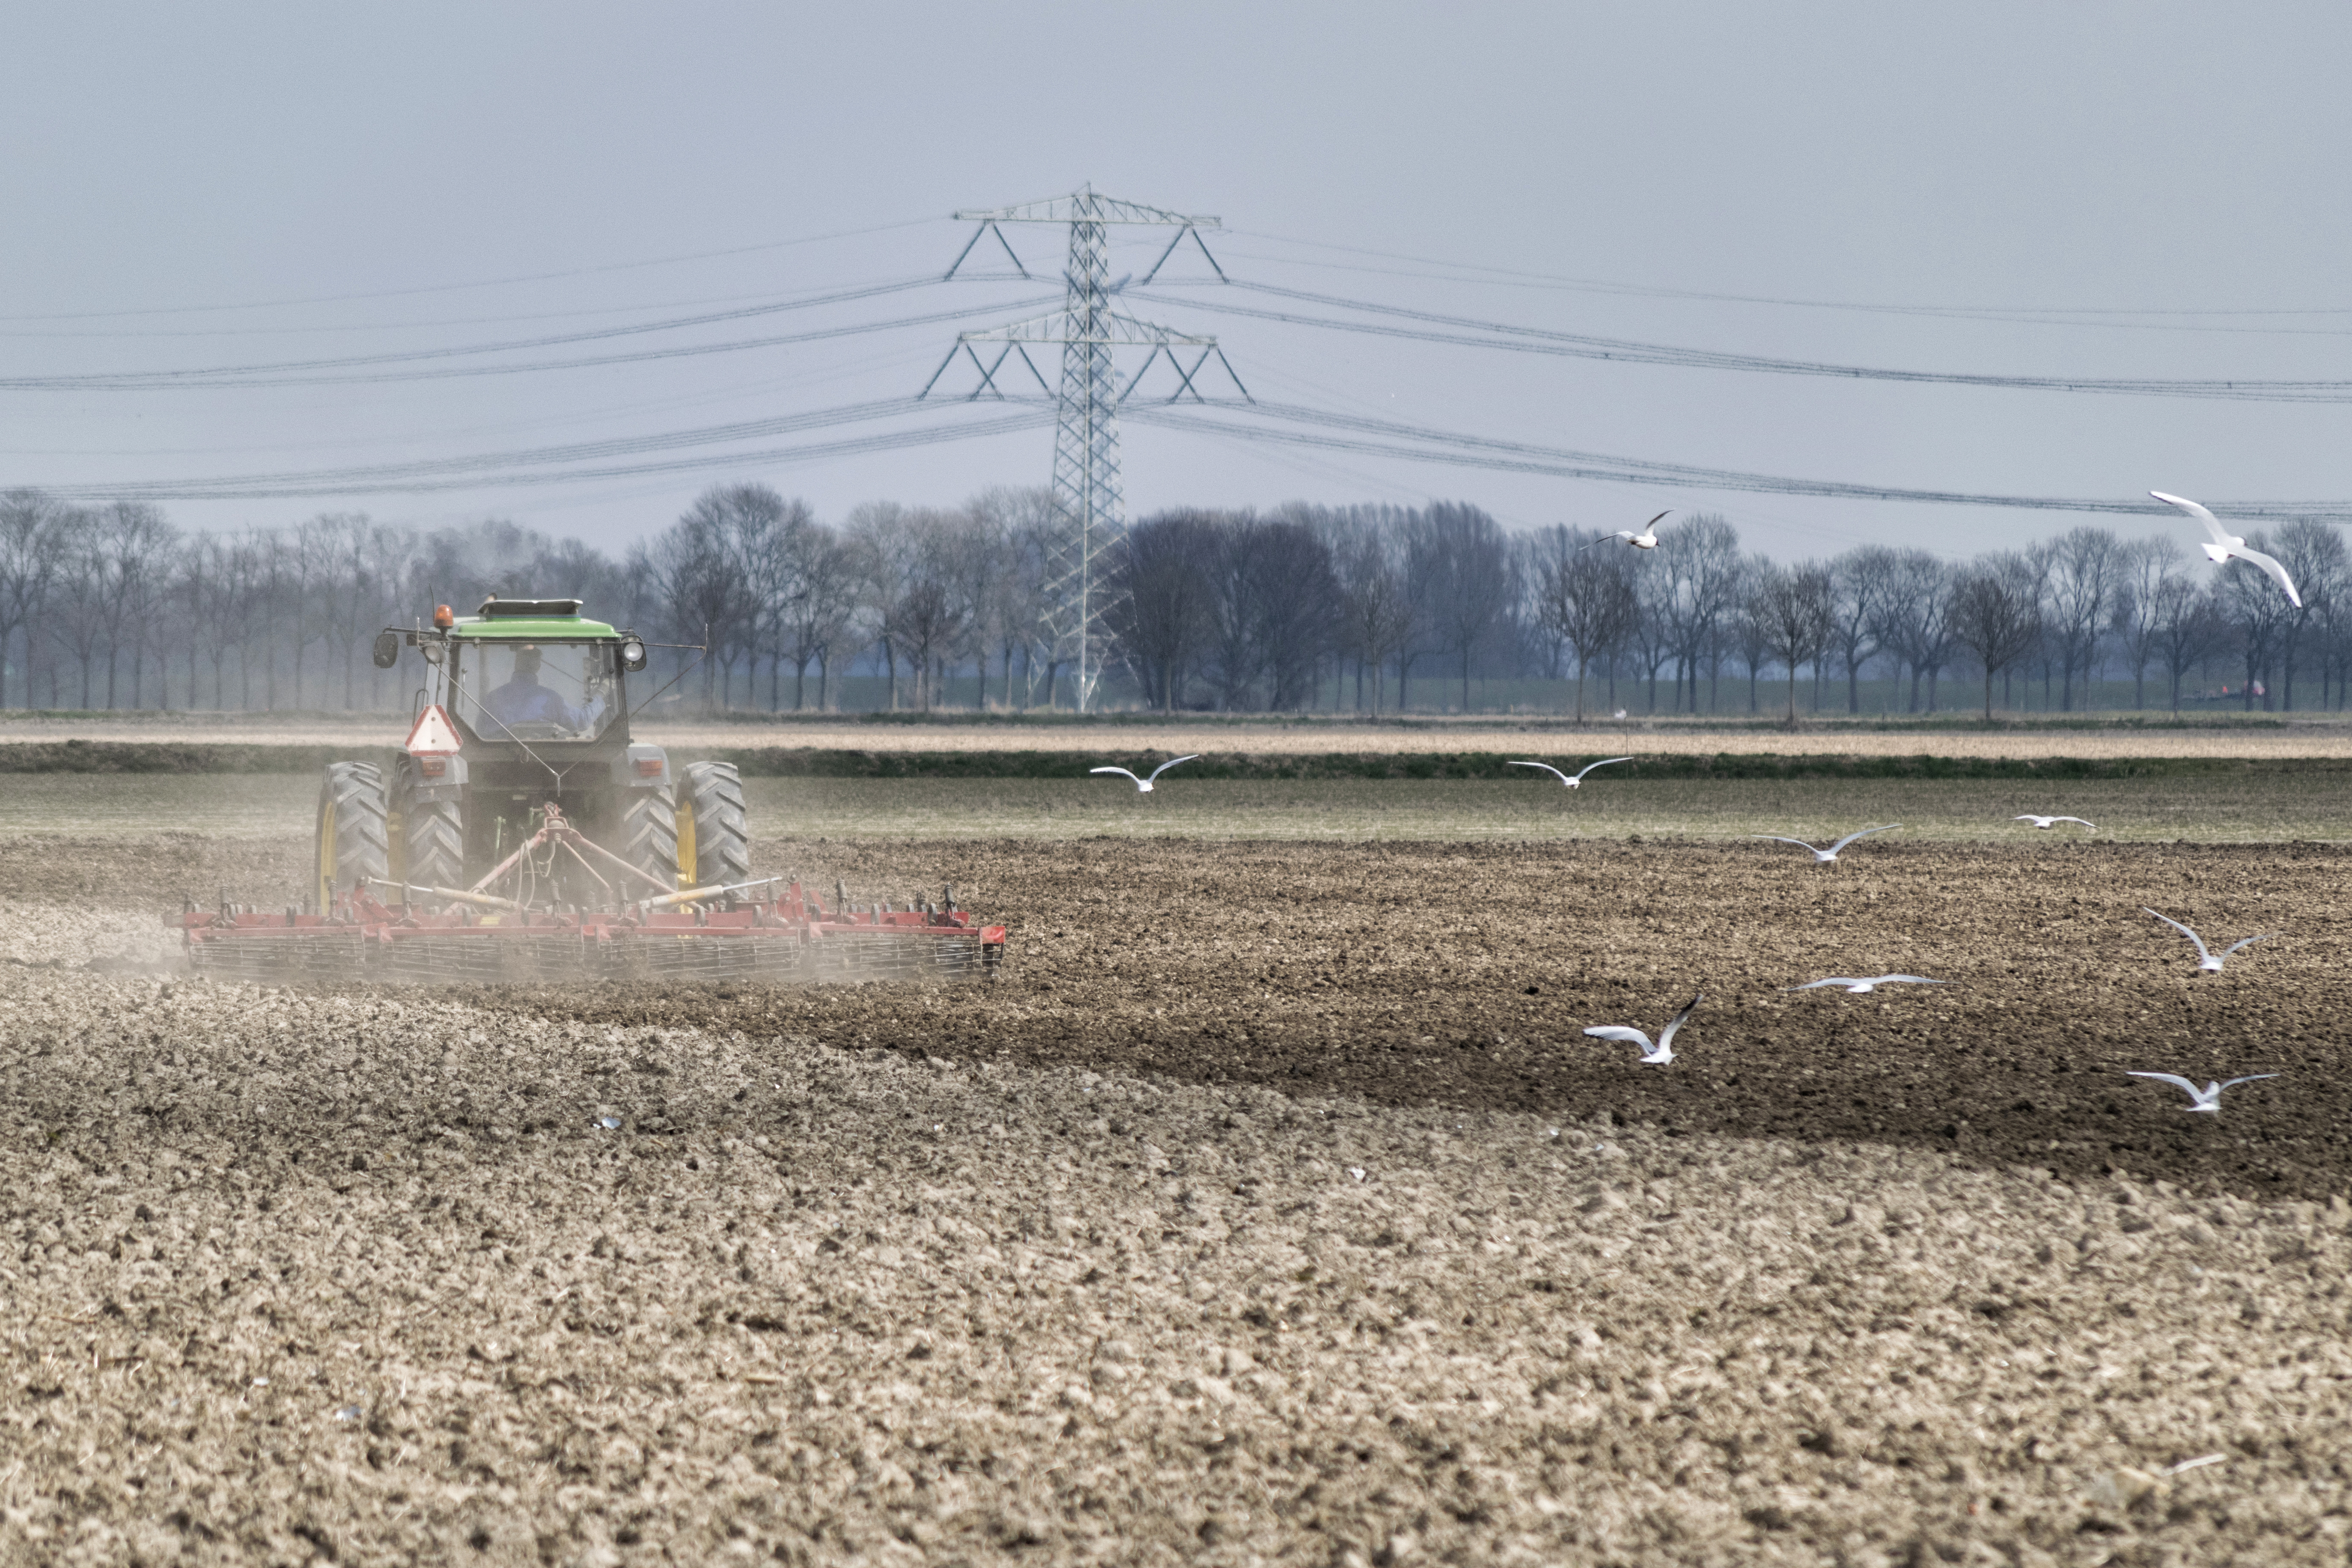
nature, outdoor, bird, track, tractor, field, farm, photography, soil, dust, nikon, agriculture, stadium, farmer, nederland, netherlands, zuidholland, outdoorphotography, paulvandevelde, pdvandevelde, padagudaloma, natuurfotografie, dordrecht, biesbosch, nederlandinfotos, boer, ploegen, meeuwen, trekker, landbouw, stof, hollandse, boerenland